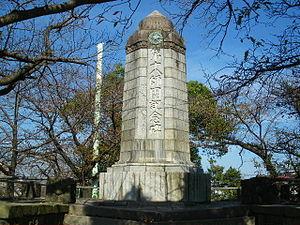
La 18ᵉ division est une unité d'infanterie de l'armée impériale japonaise. Son nom de code est Division Chrysanthème et son symbole militaire est 18D. Elle est l'une des deux nouvelles divisions créées immédiatement après la guerre russo-japonaise. Elle reçoit ses couleurs le 13 novembre 1907. Son quartier-général est initialement situé à Kurume dans la préfecture de Fukuoka.